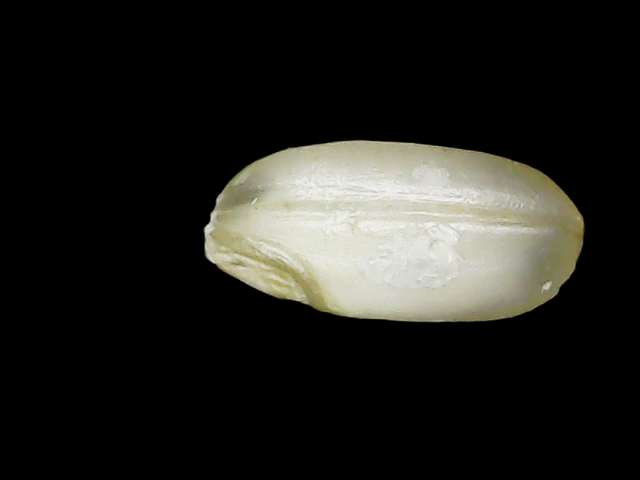
Rice variety: Binadhan8